Bahria Town

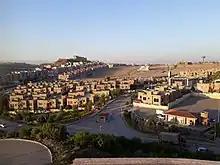
The gated community in Rawalpindi

The original gated community has over 100,000 people and has series of projects. It is divided into various phases and smaller projects. Unlike other housing societies in Pakistan, Bahria produces its own electricity and sells it to its residents through the Bahria Town Electric Supply Company. Bahria Town projects in Rawalpindi and Lahore were running respectively 12 and 9 megawatts of generation units of their own. Bahria Town also has constructed 3 grid stations with its own resources and also provides underground lines to its residents.